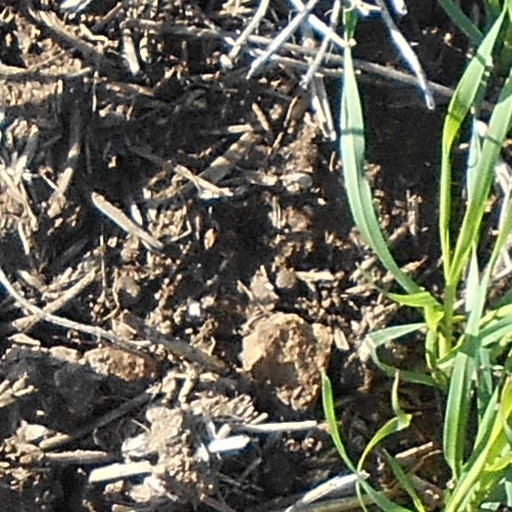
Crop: wheat